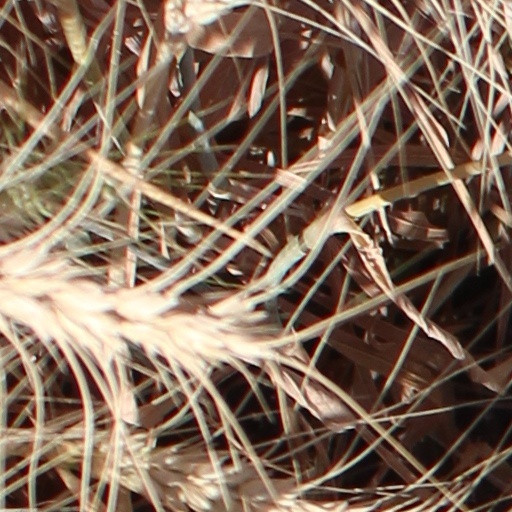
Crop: wheat